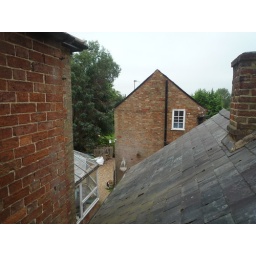
First floor. View from bathroom (ugh!). Granary ahead over scullery. Boundary = scullery roof apex, granary right wall.